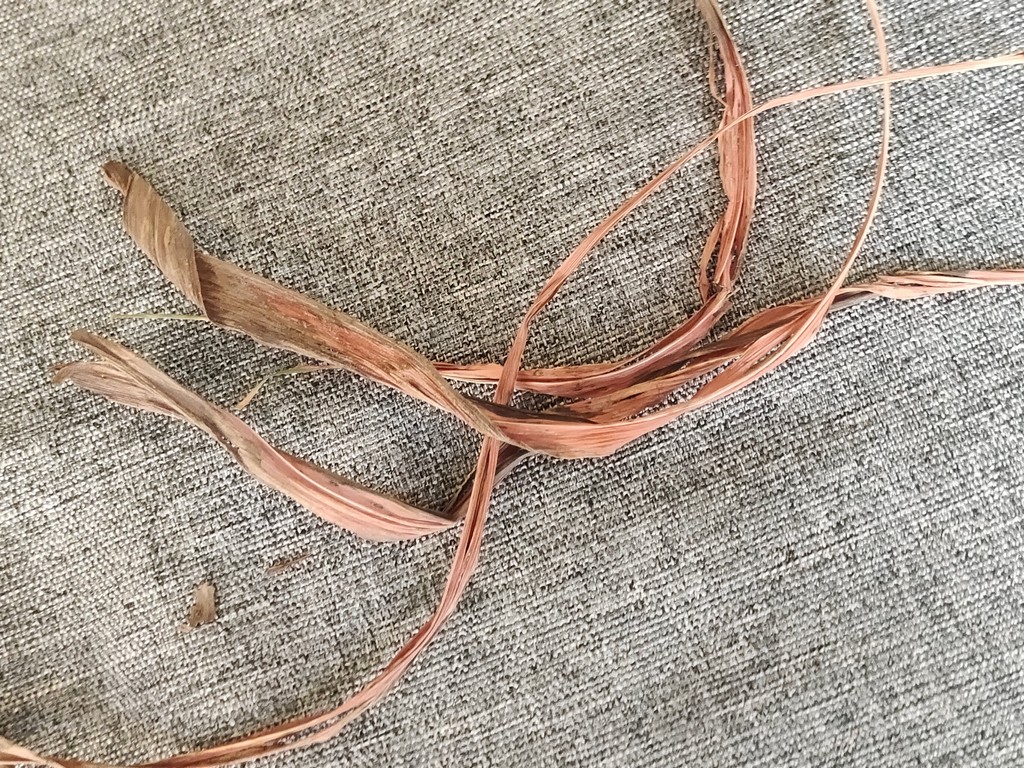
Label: Dried